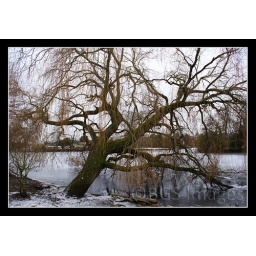
A leaning tree in Poole Park's lake 10/01/2010